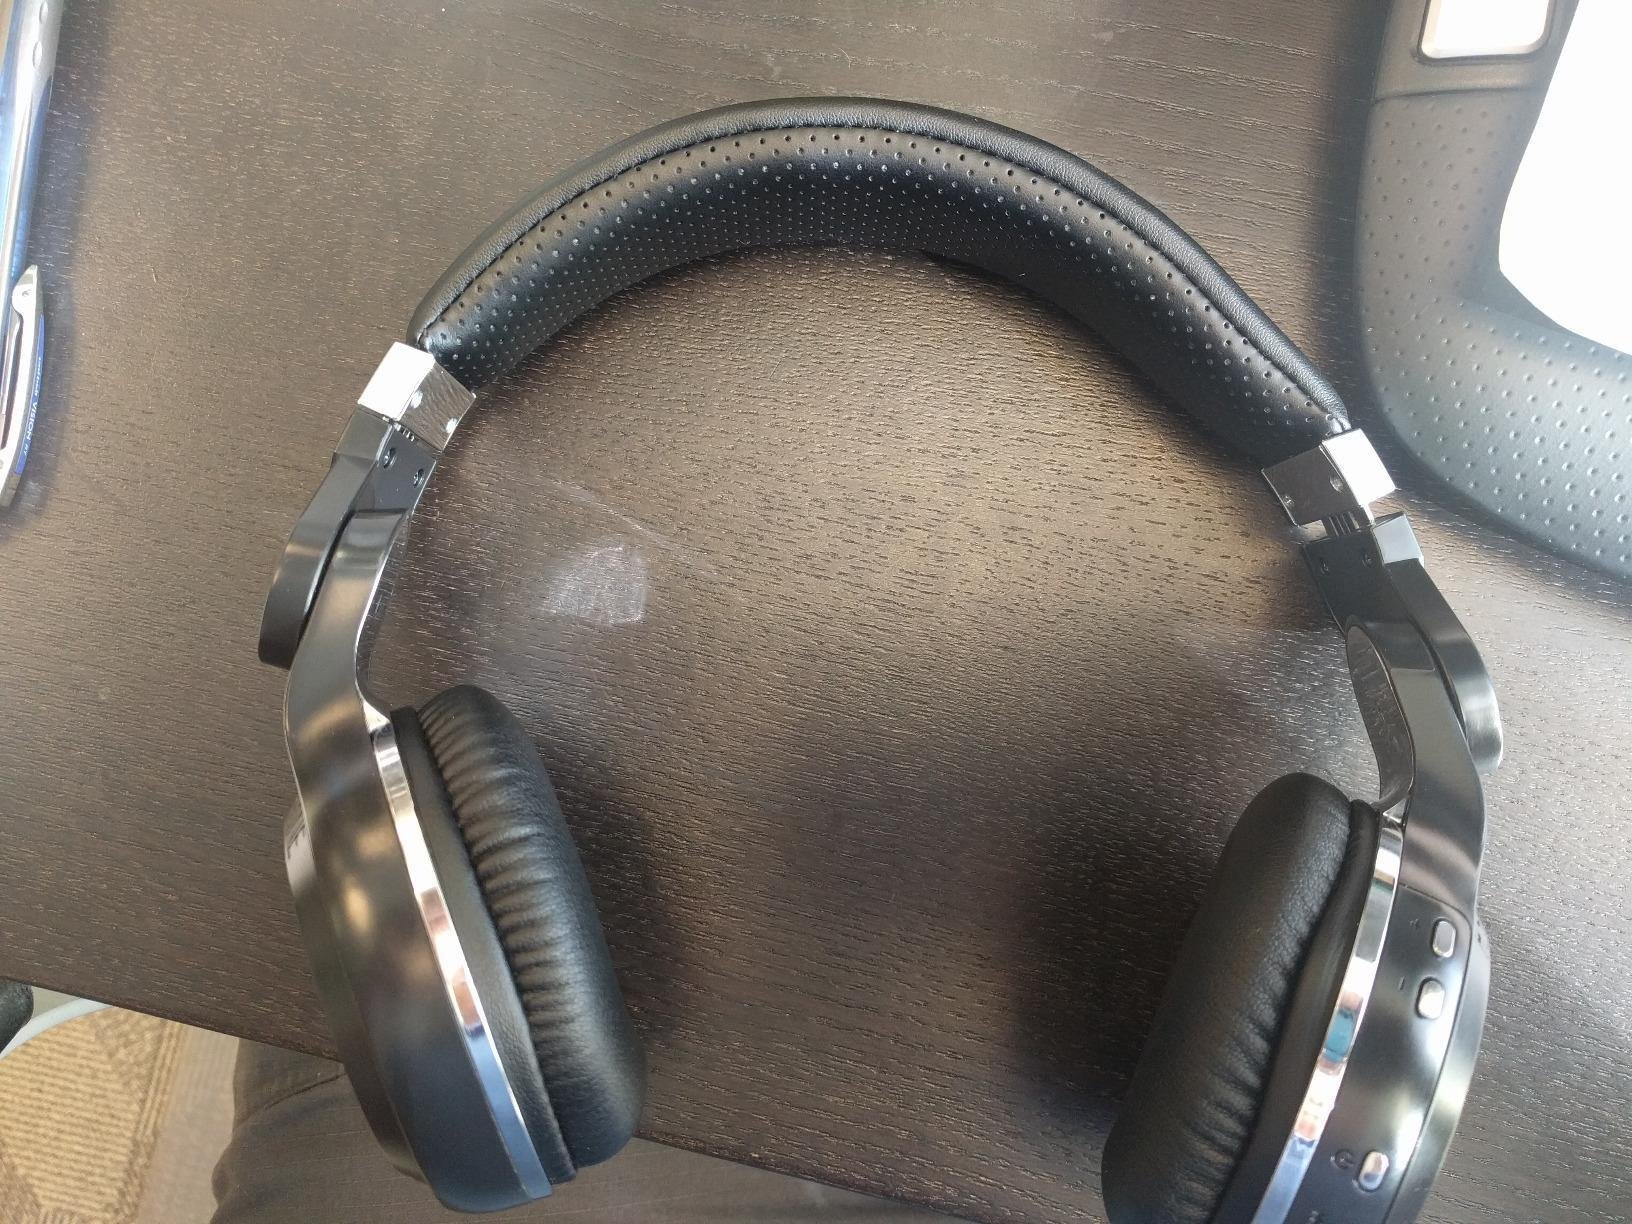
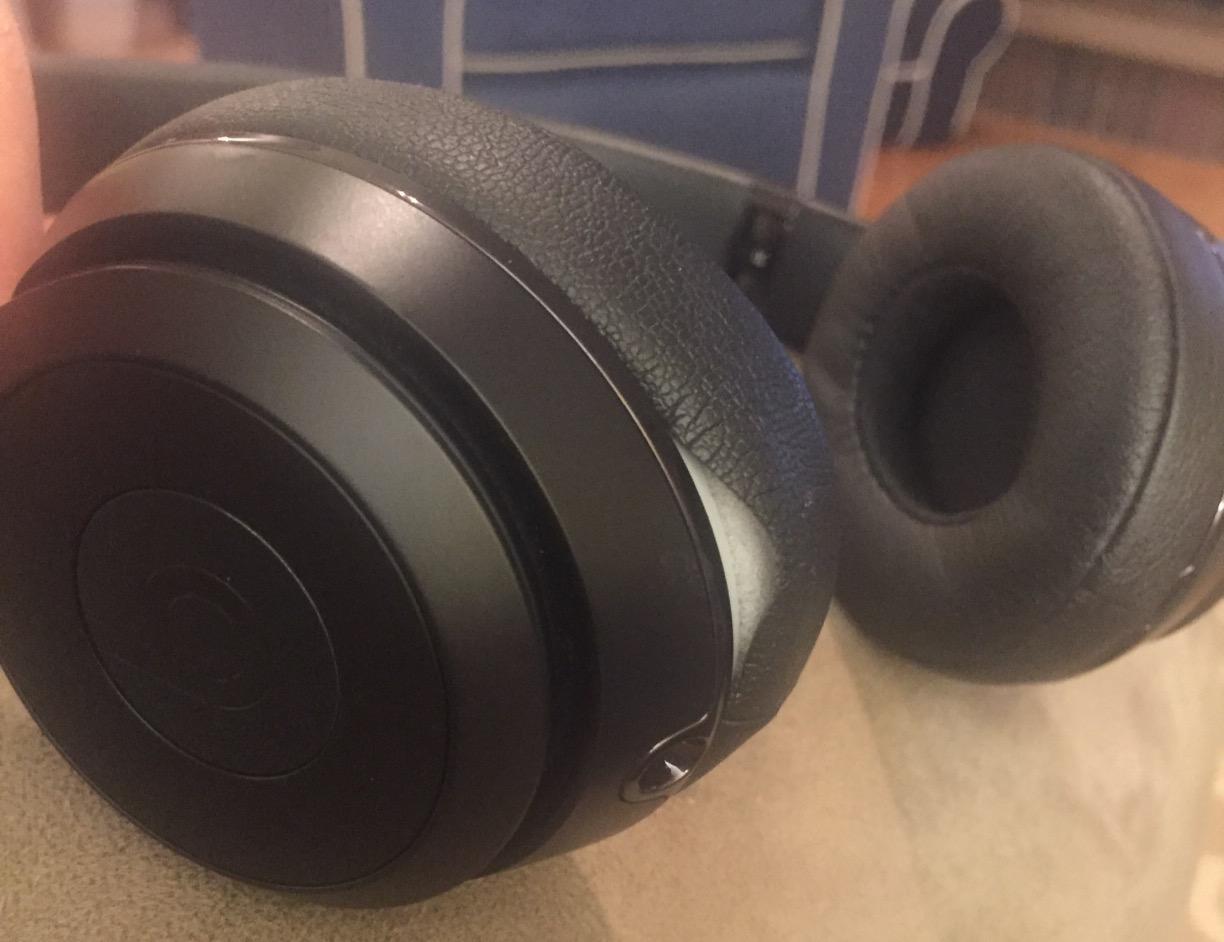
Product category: headphones
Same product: no